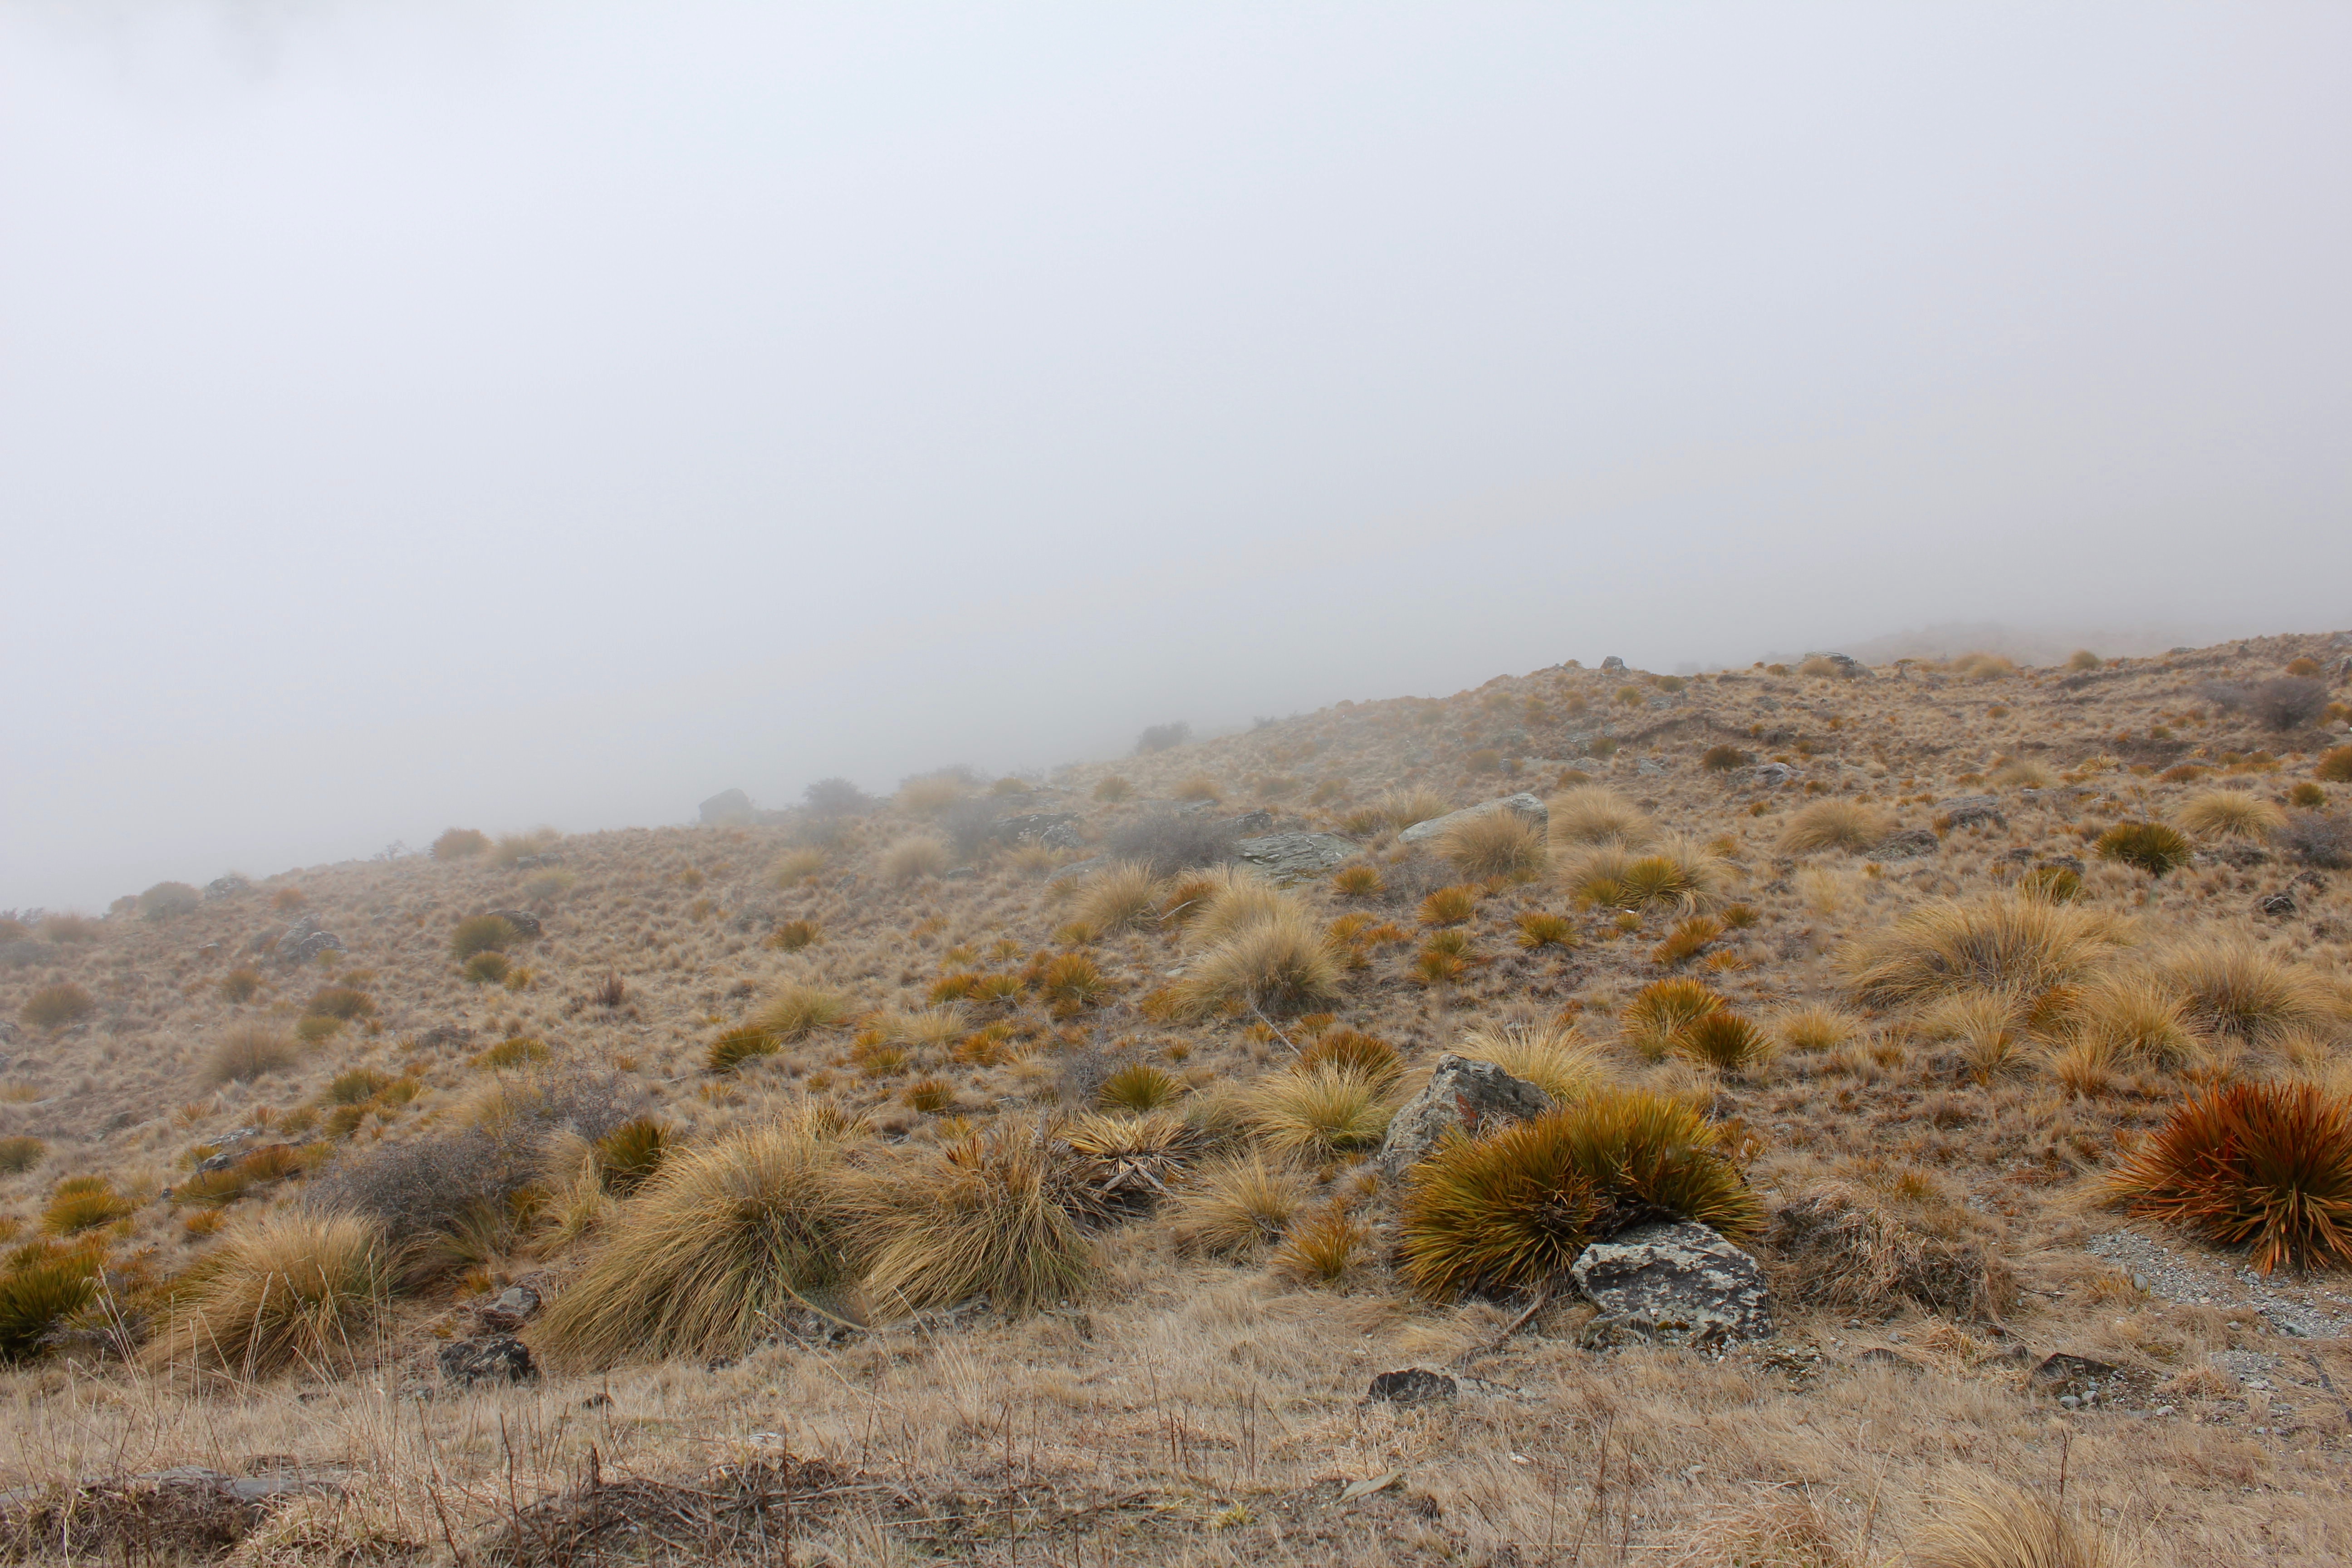
landscape, sea, sand, wilderness, mountain, prairie, hill, desert, adventure, soil, savanna, plain, geology, grassland, plateau, habitat, ecosystem, wadi, steppe, landform, natural environment, geographical feature, atmospheric phenomenon, aeolian landform, ecoregion